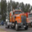
Label: truck